Dominion (card game)

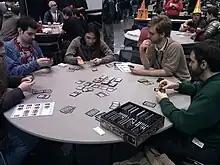
A game of "Dominion" in progress at the 2011 PAX East exposition

To begin a game, players decide on the kingdom cards they are going to use, either selecting them or choosing randomly, and setting out the supply. Cards from any sets of "Dominion" can be mixed freely, creating a large number of possible setups. Then, each player gets the same starting deck of ten cards, consisting of seven Copper cards (low-value treasure) and three Estate cards (low-value victory). Each player shuffles their deck and draws the top five cards to form their hand.